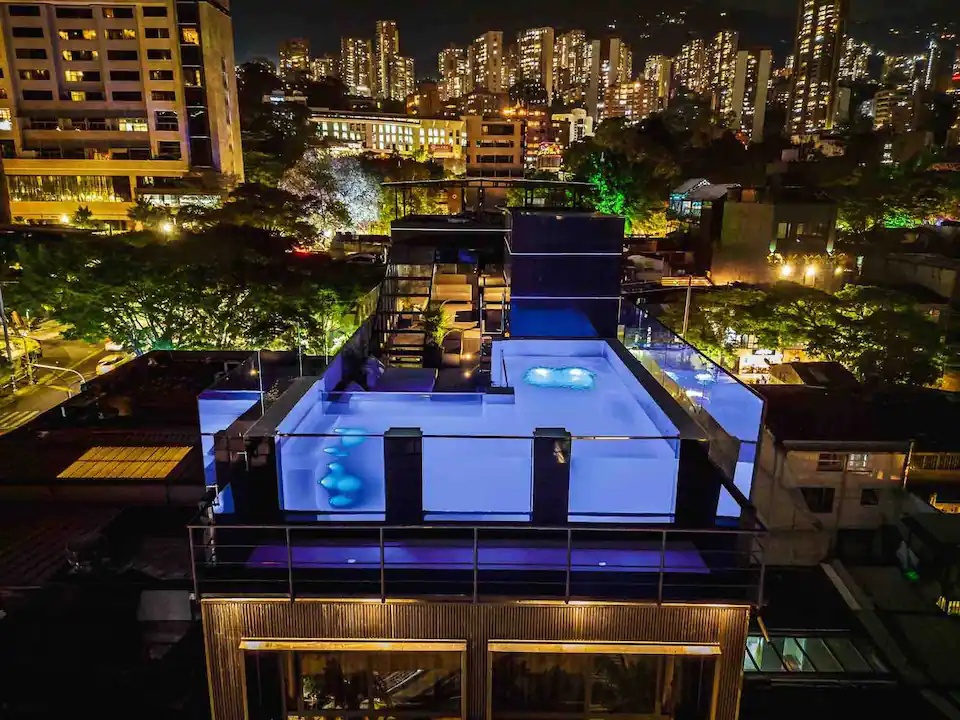
Hotel 444 - 24BDR|26BTH
Hotel 444 offers total privacy and refined luxury for up to 48 guests. Enjoy three pools, a rooftop jacuzzi, full kitchens, elegant social spaces, BBQ grill, A/C throughout, and high-speed WiFi—perfect for private retreats and unforgettable gatherings.
Brand: Insider Colombia
Category: Business & Industrial > Hotel & Hospitality